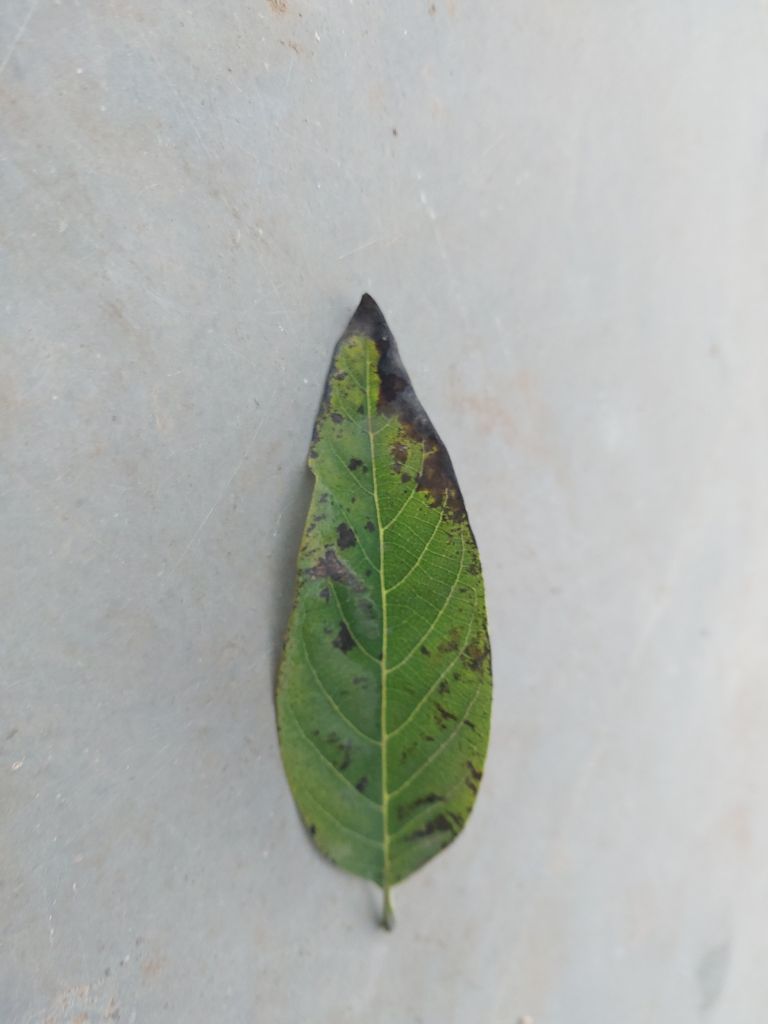
Disease label: Leaf spot on Leaves